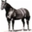
Label: horse